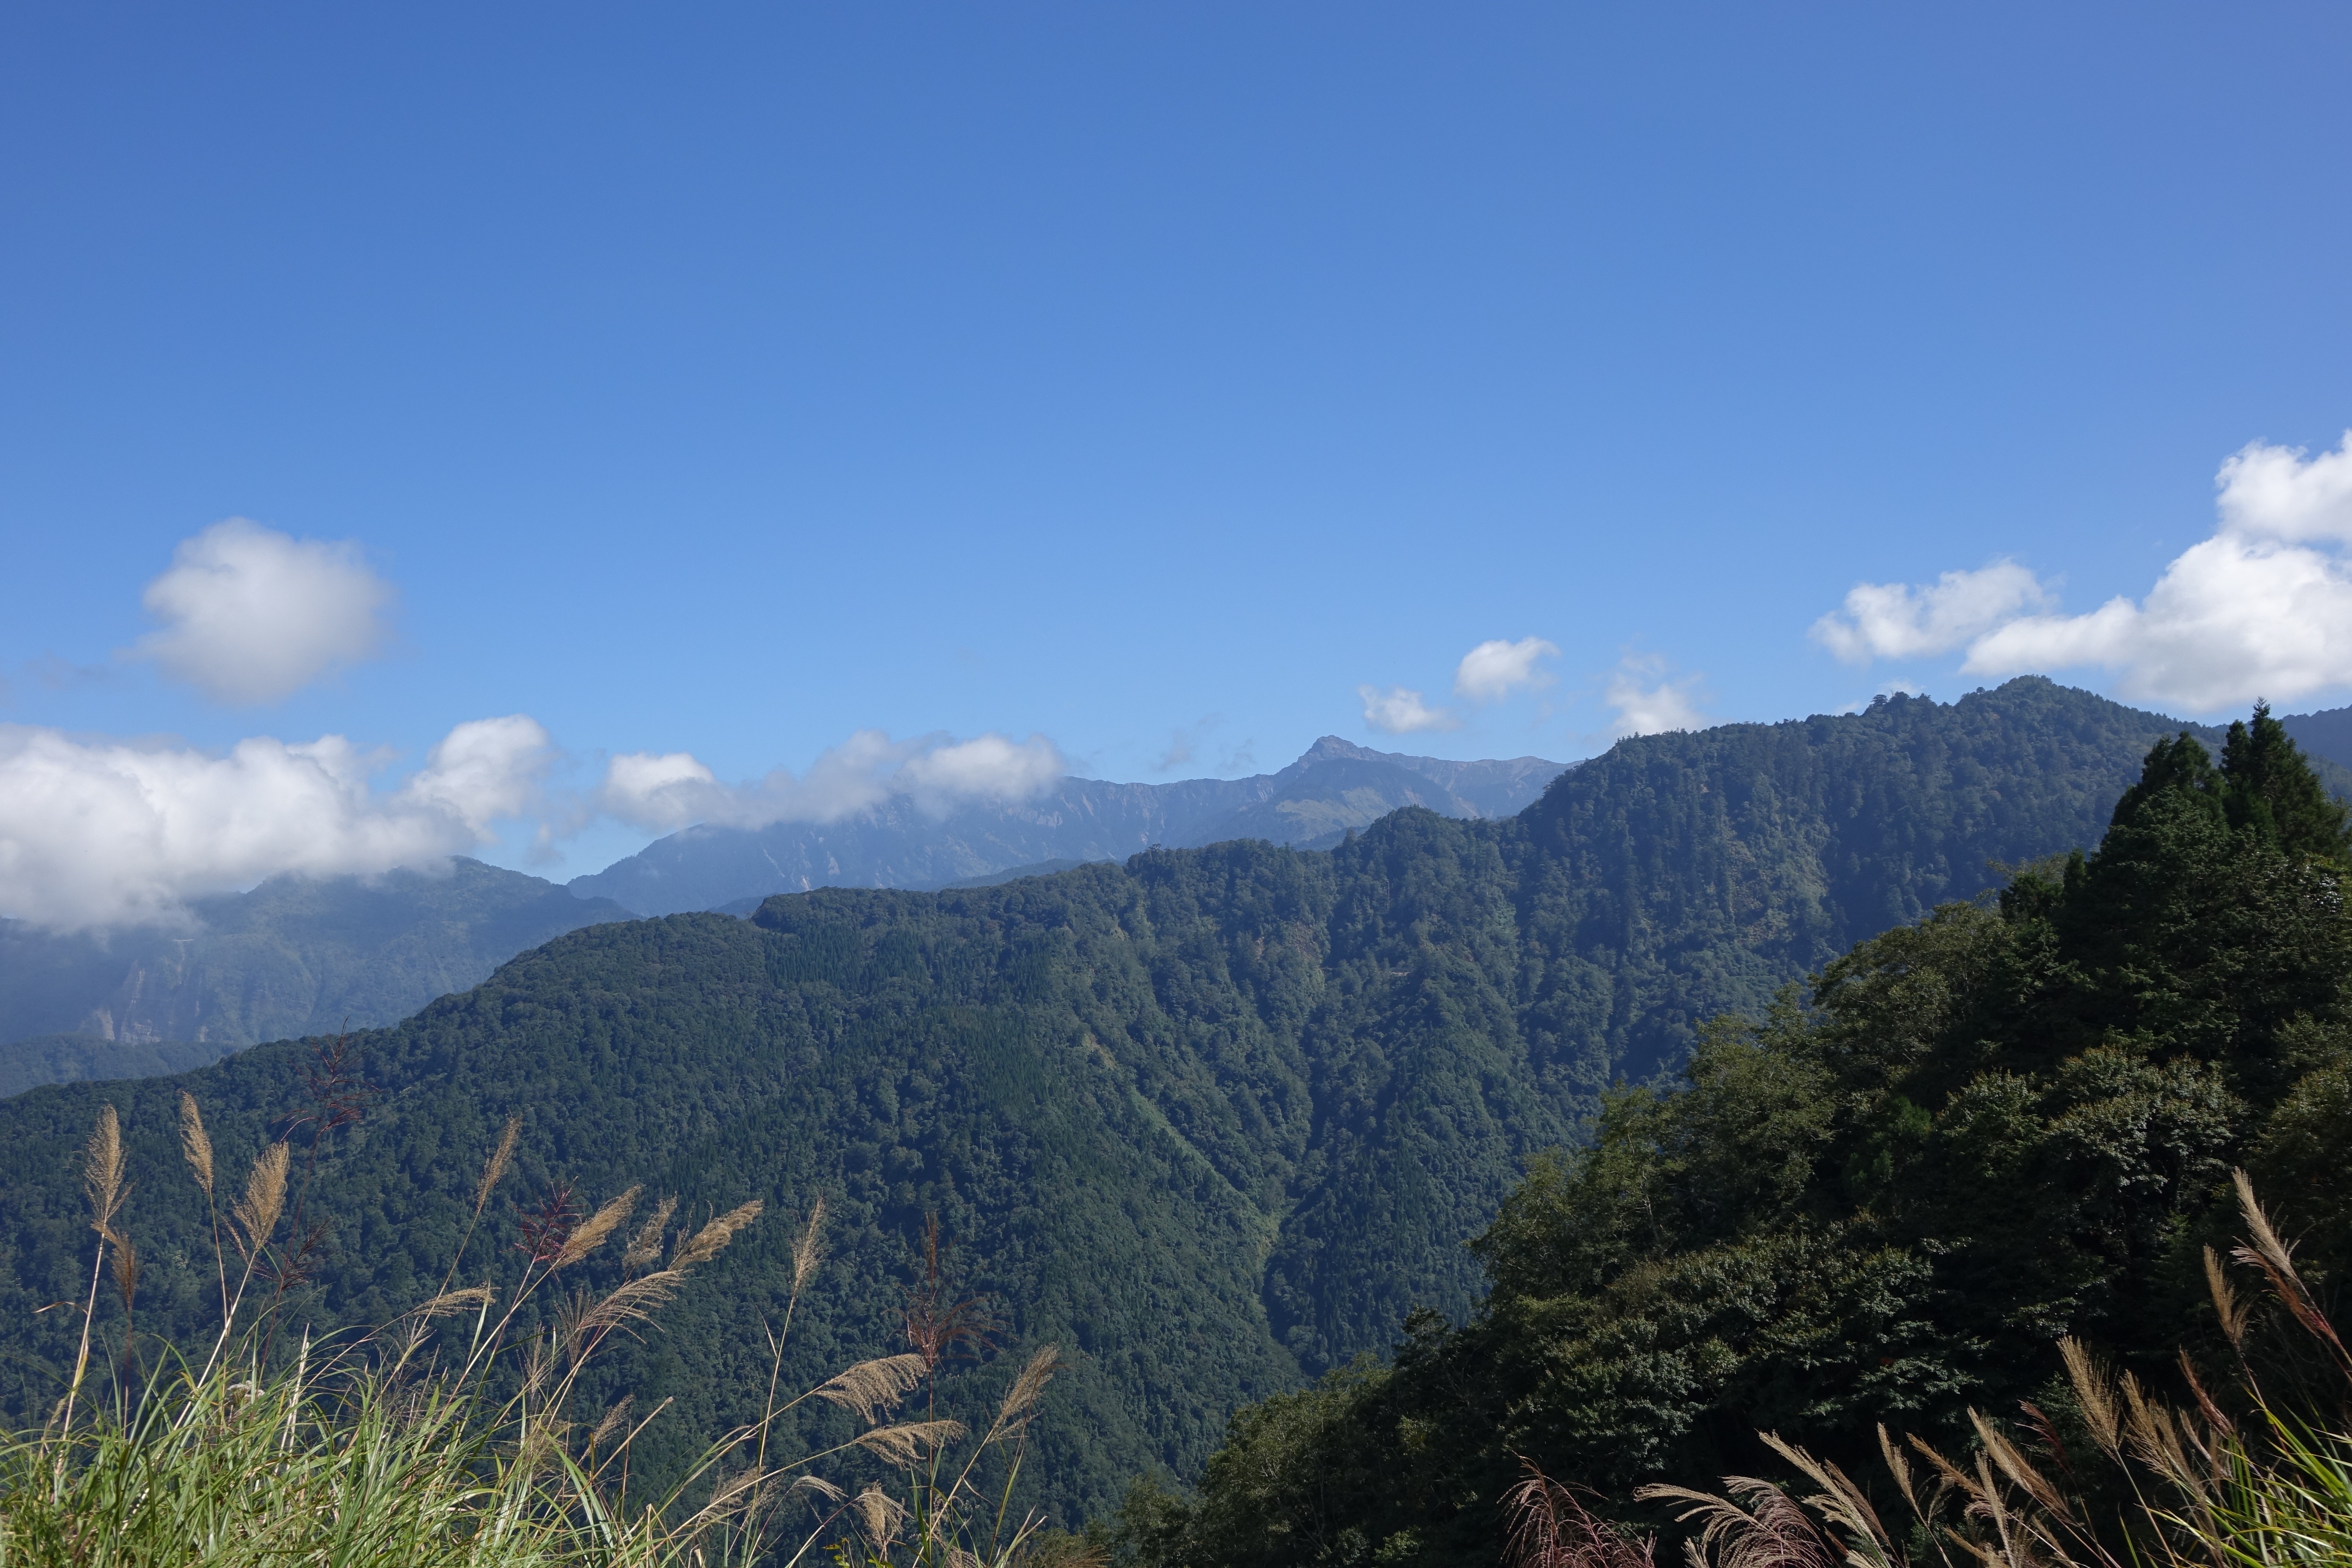
landscape, tree, nature, forest, wilderness, walking, mountain, cloud, sky, trail, meadow, hill, adventure, valley, mountain range, ridge, summit, alps, plateau, fell, ecosystem, landform, blue day, mountain pass, baiyun, the mountains, geographical feature, mountainous landforms